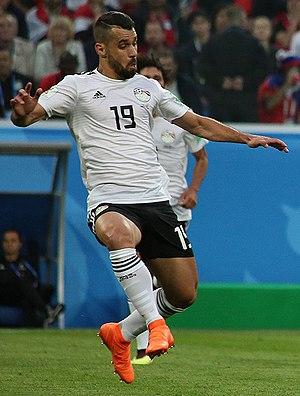
Abdallah El-Said, né le 13 juillet 1985 à Ismaïlia en Égypte, est un footballeur international égyptien évoluant au poste de milieu offensif au Pyramids FC.